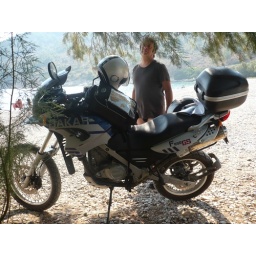
The bike and me on a beach in Chios